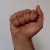
The image shows a hand gesture representing the letter 'A' in Indian Sign Language.